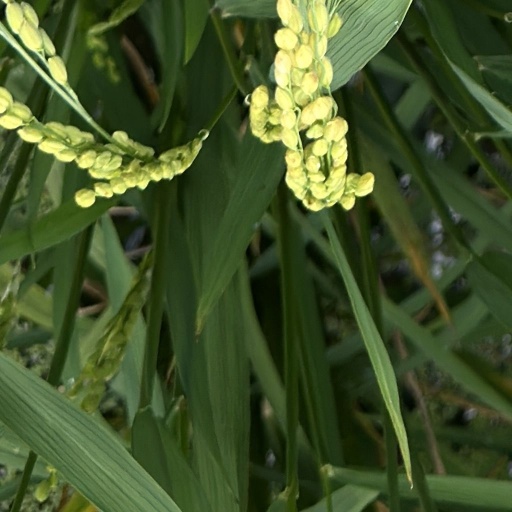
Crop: rice